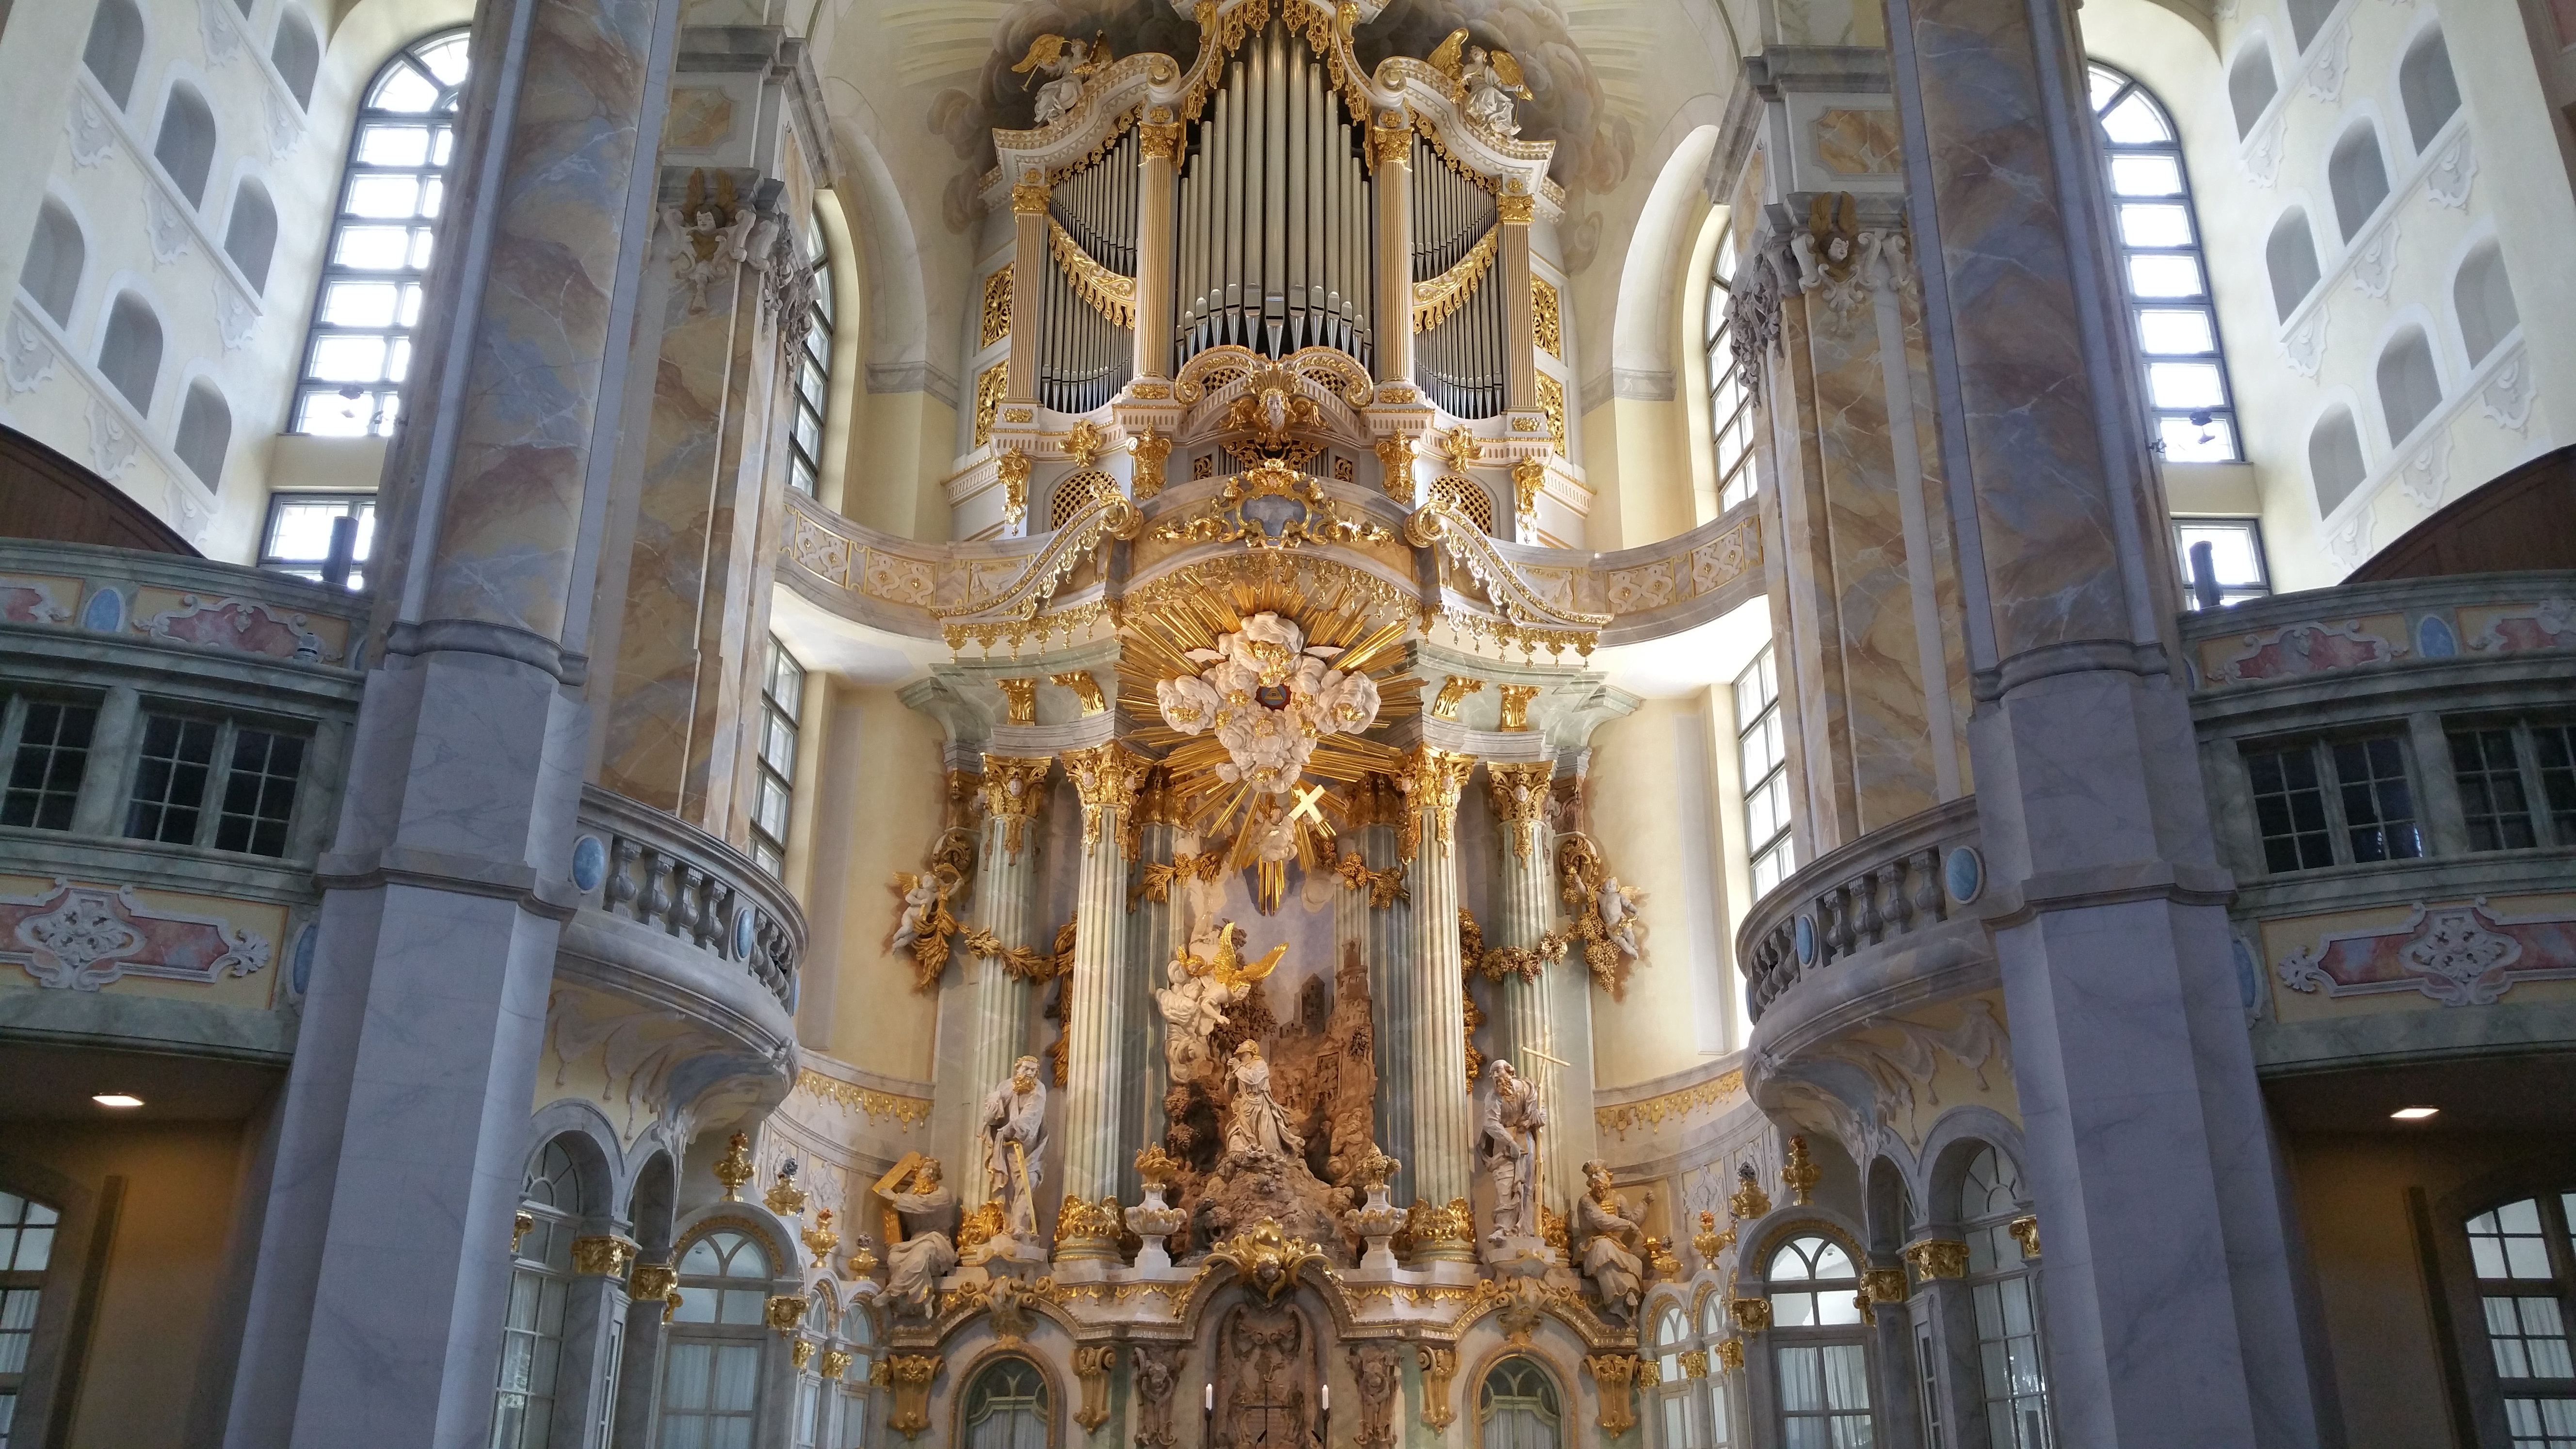
building, facade, church, cathedral, place of worship, altar, basilica, frauenkirche, dresden, gothic architecture, dresden frauenkirche